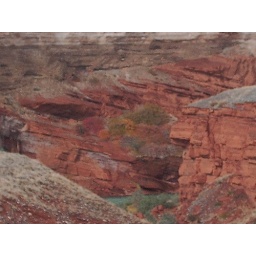
Look carefully and you'll see a plant with red leaves in the midst of all that red rock.